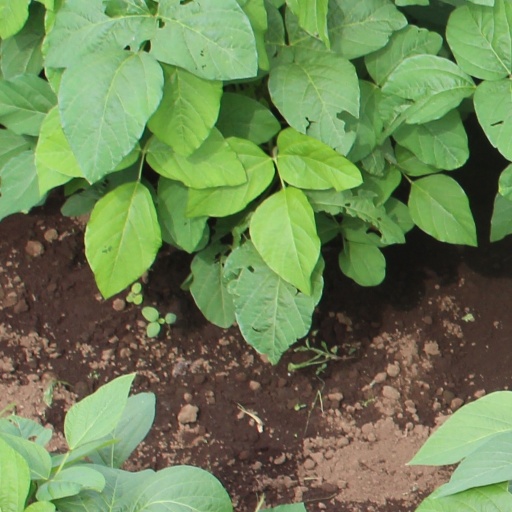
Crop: soybean